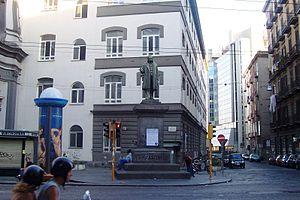
Le Corso Umberto I est une des rues historiques les plus récentes de Naples. D'une longueur de 1,3 km, la rue constitue une artère fondamentale qui unit le centre de la ville à la gare centrale.